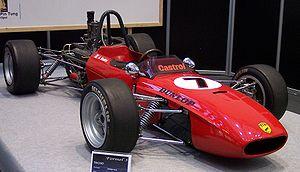
Tecno est un ancien constructeur italien de sport automobile, présent en Formule 1 entre 1972 et 1973, mais également dans d'autres disciplines telles que la Formule 3, la Formule 2, la Formule 3000 et le karting.